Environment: real
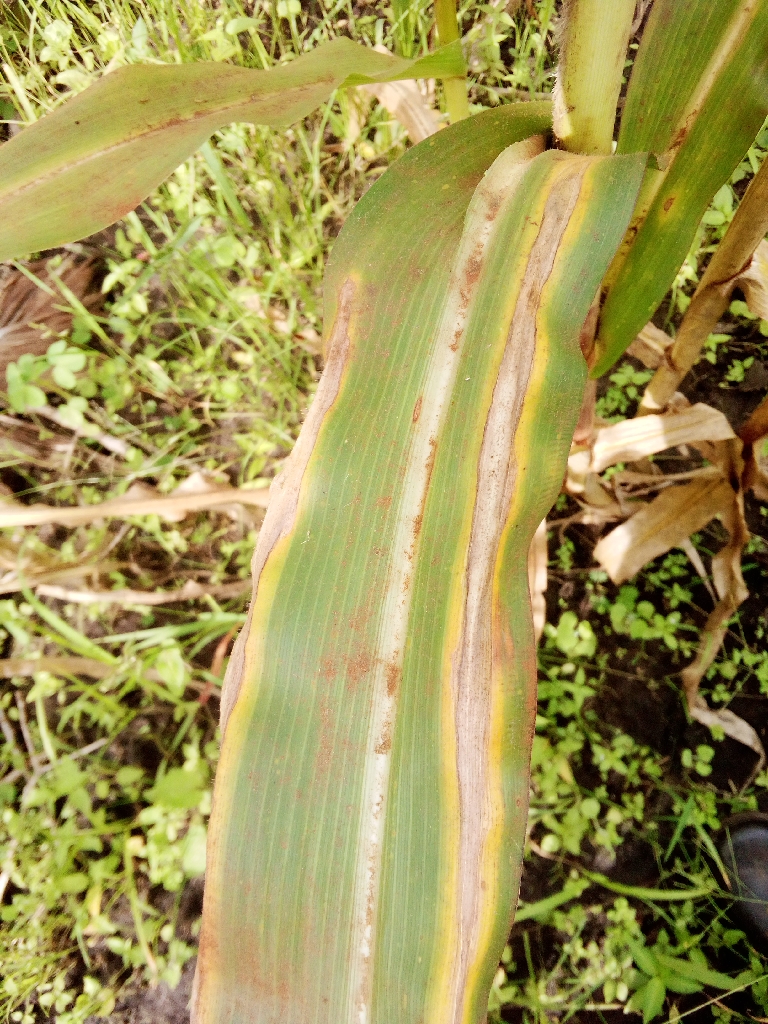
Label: northern_corn_leaf_blight